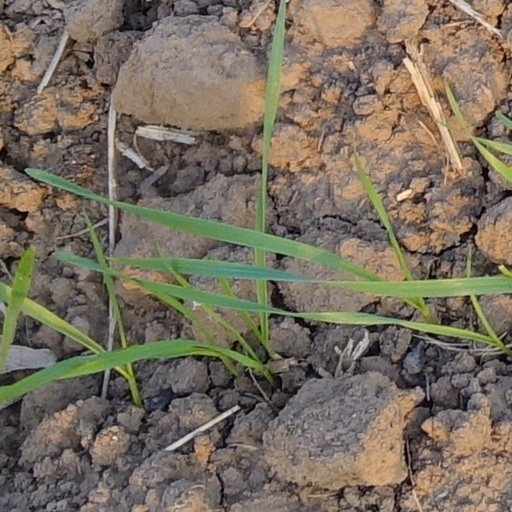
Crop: wheat